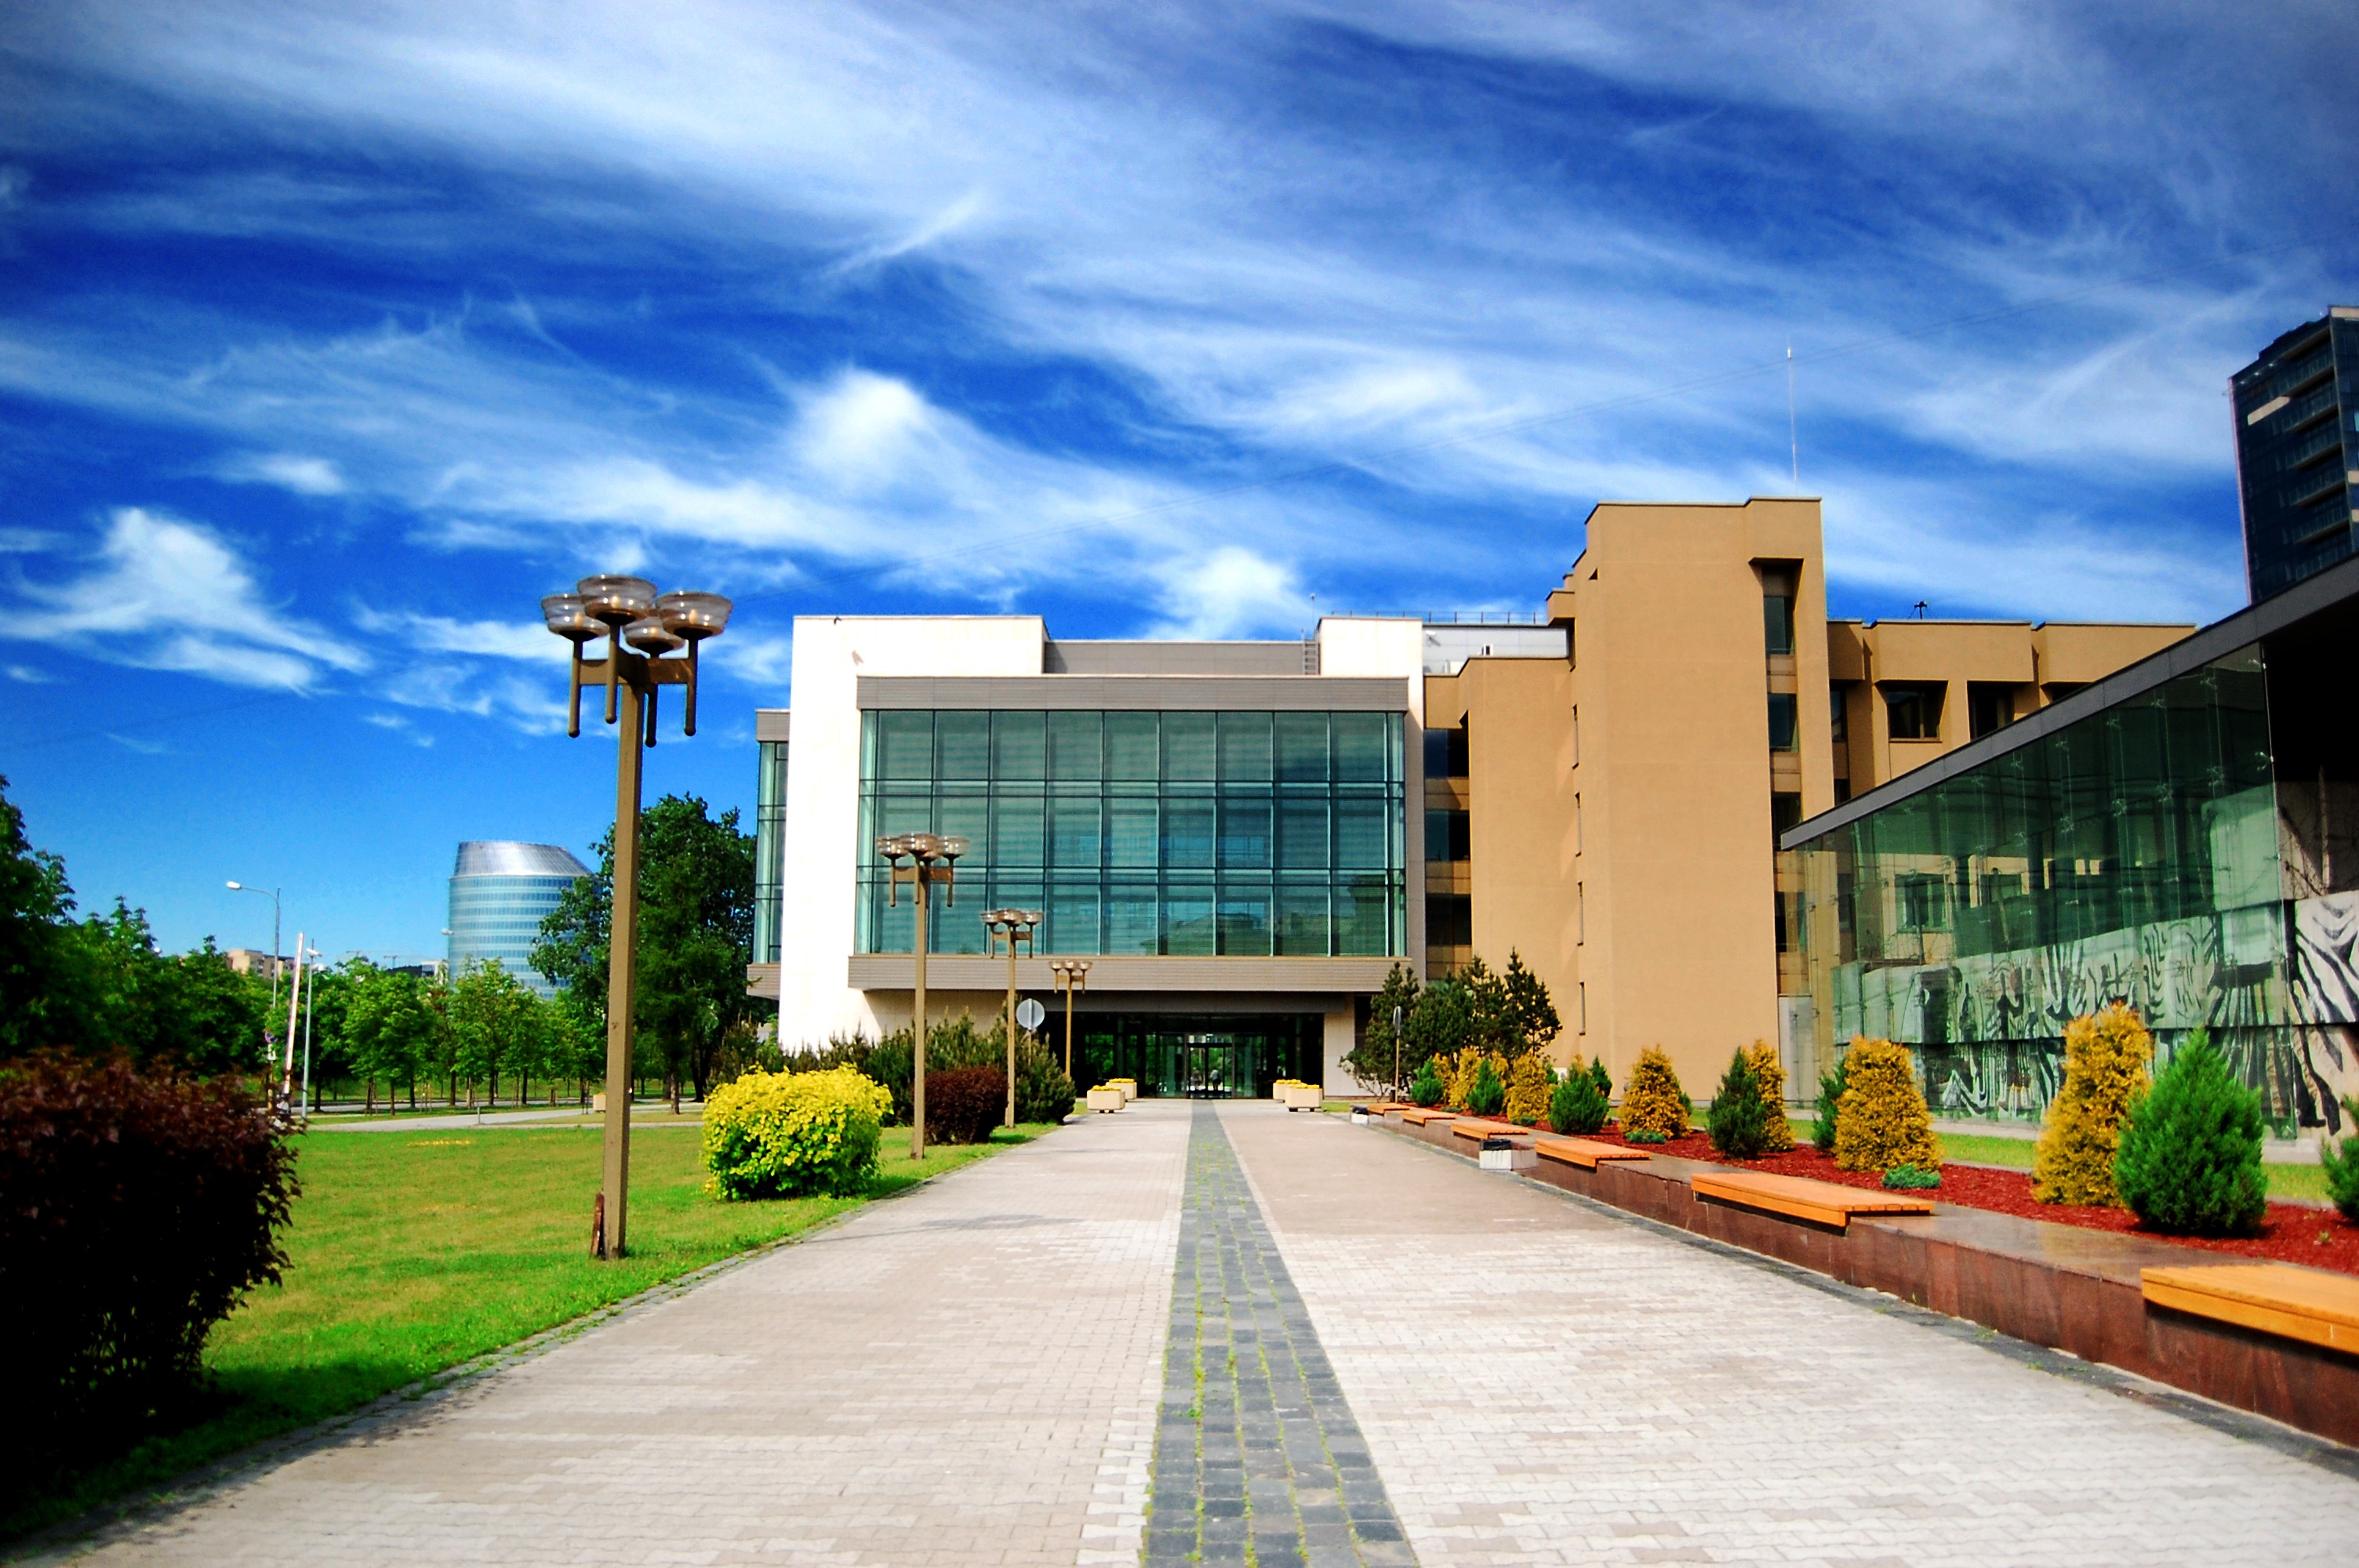
architecture, street, building, city, cityscape, downtown, europe, facade, capital, parliament, avenue, center, estate, baltic, headquarters, vilnius, neighbourhood, real estate, lietuva, urban area, residential area, human settlement, seimas, lithuanian